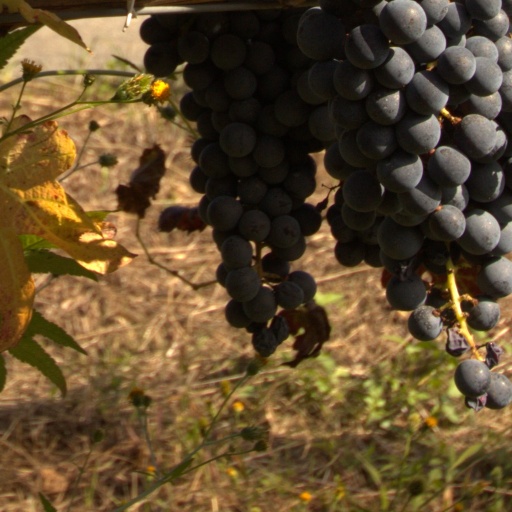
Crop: grape